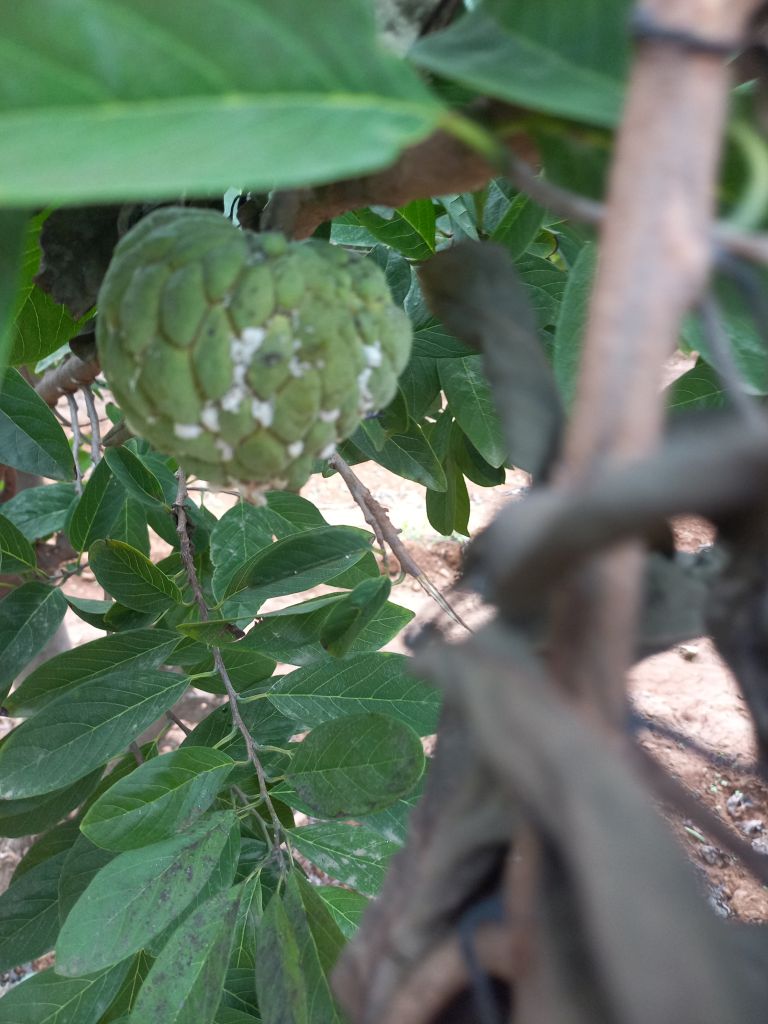
Disease label: Mealy Bug